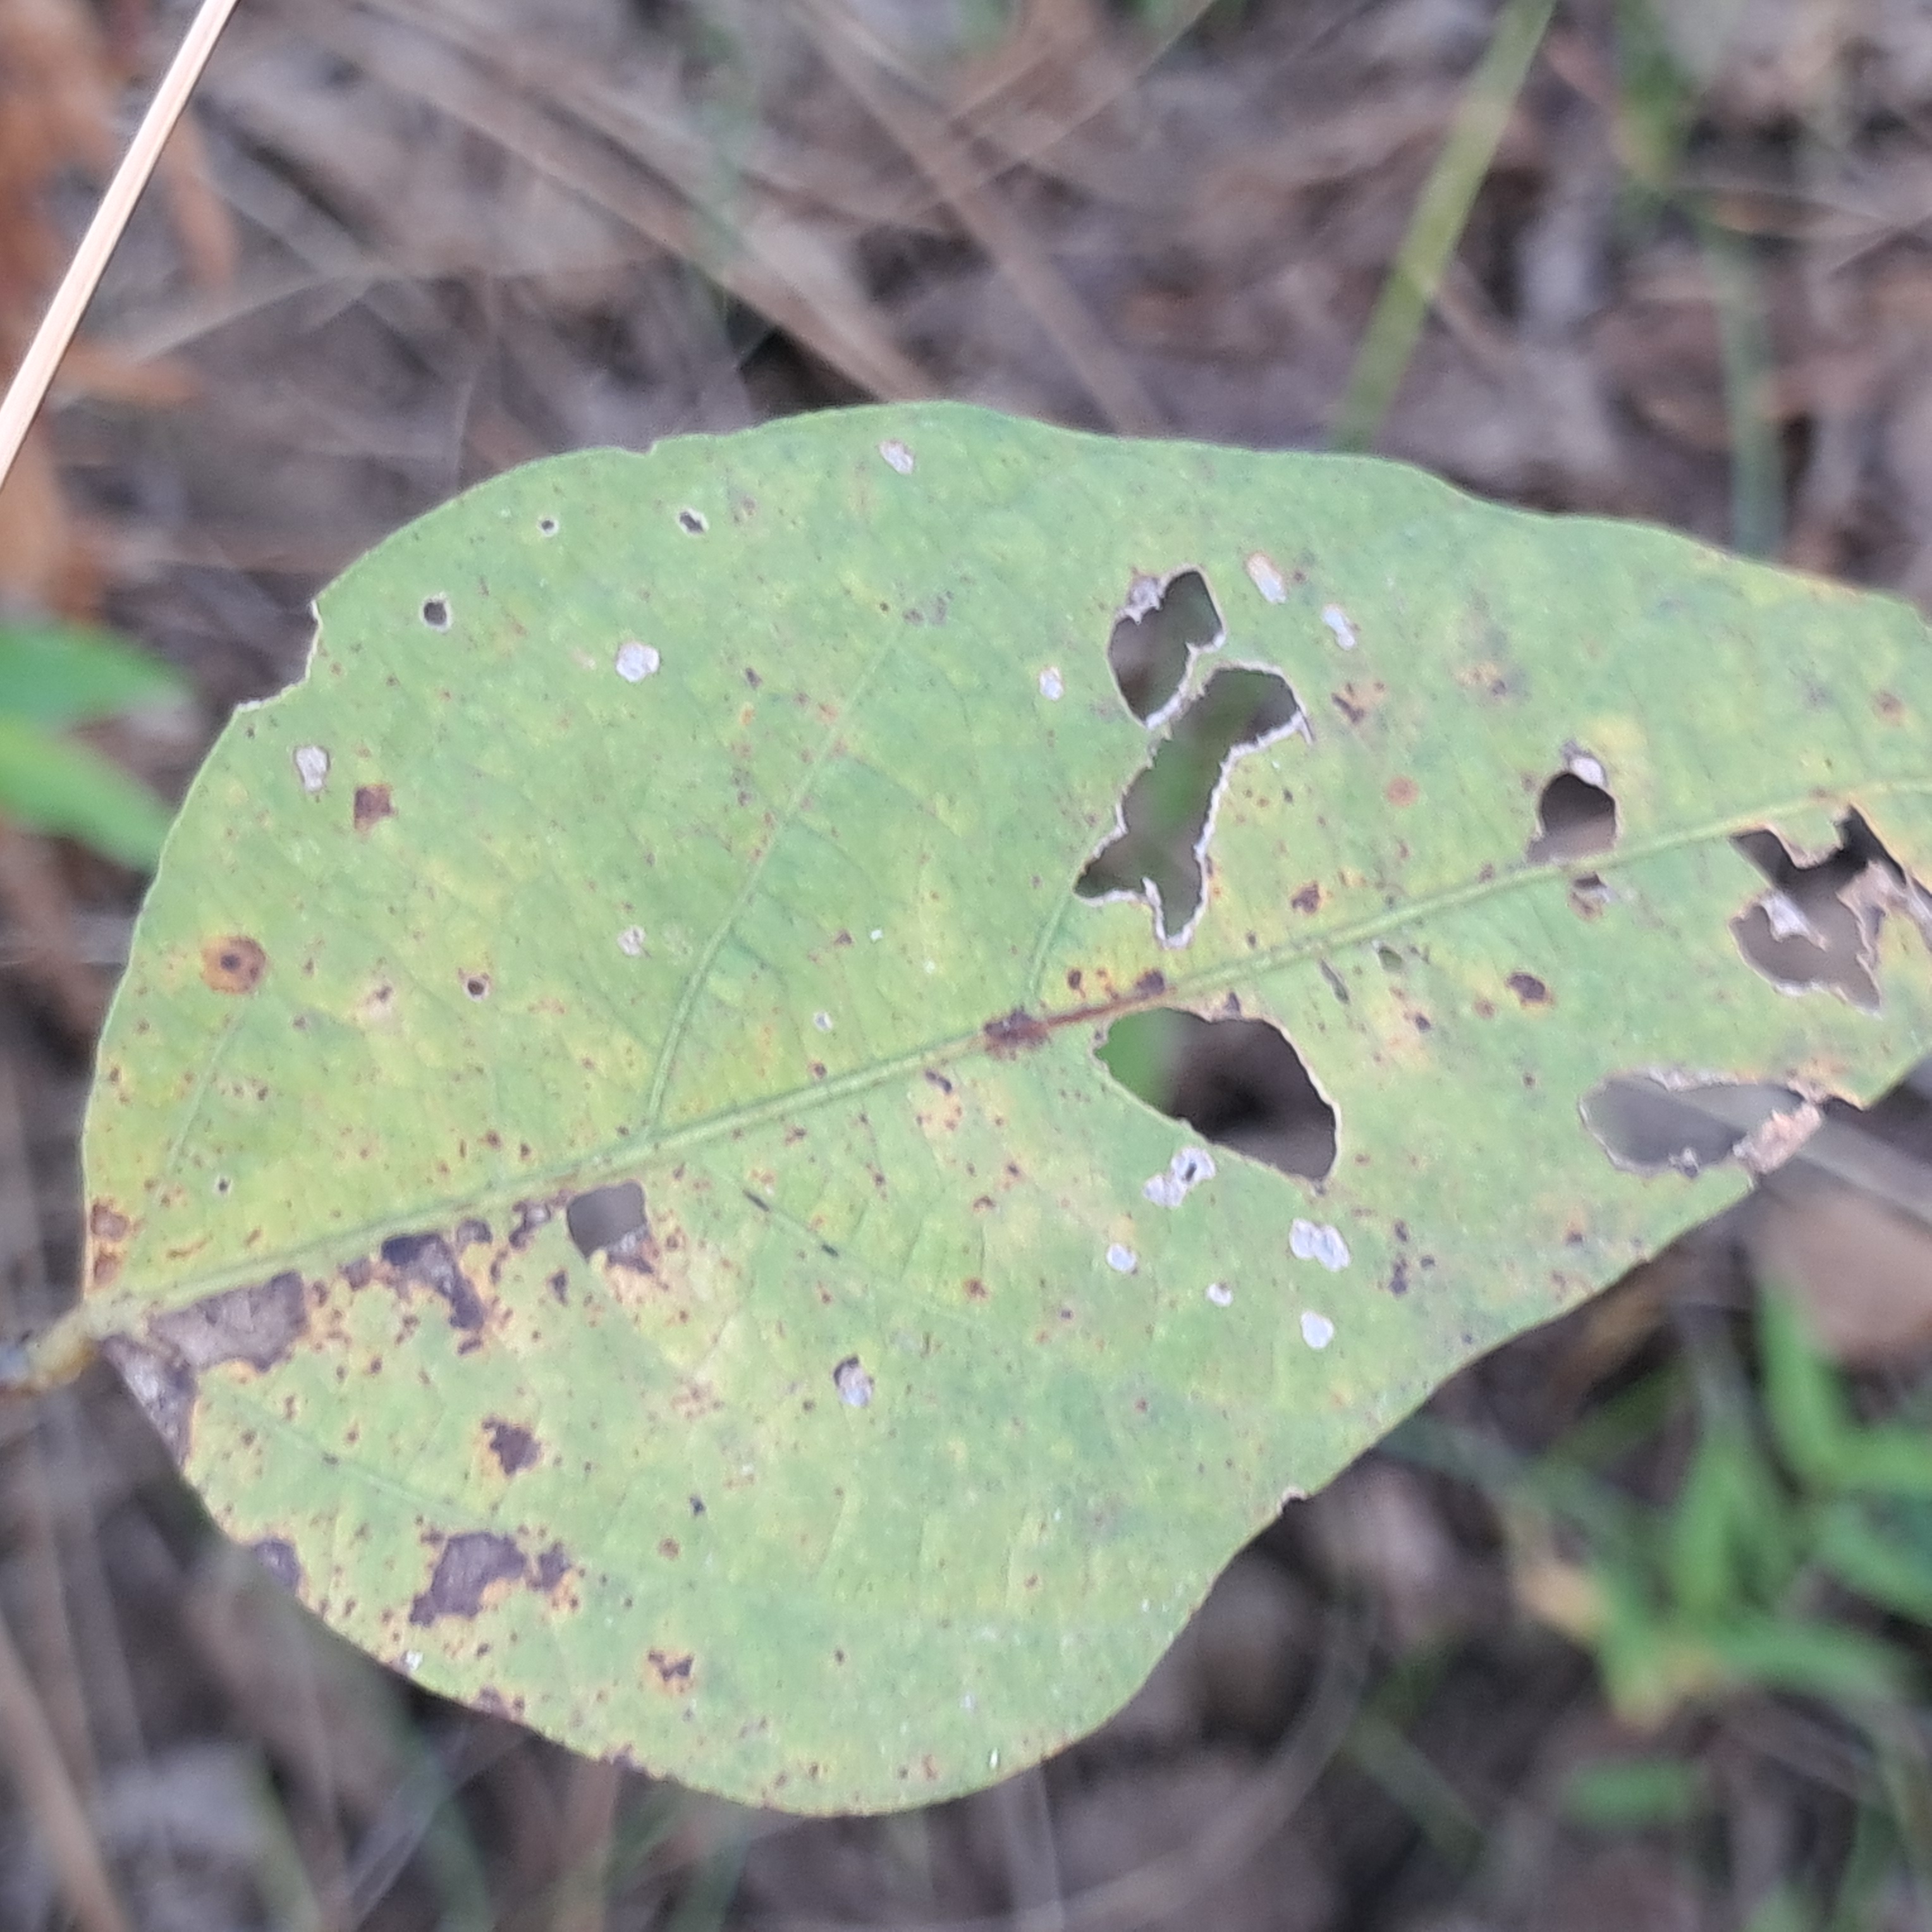
Label: Rust